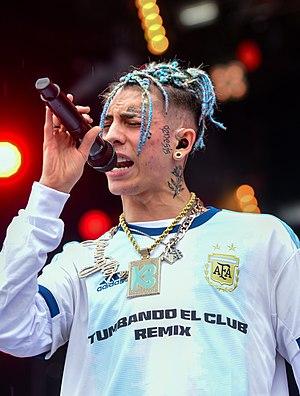
Ivo Alfredo Thomas Serue, mieux connu sous son nom de scène Khea, est un chanteur et compositeur argentin.